Arthur Schneier

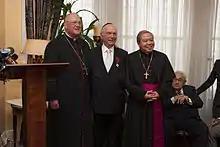
Schneier being conferred with a Papal Knighthood. From left, Cardinal Timothy M. Dolan, Rabbi Arthur Schneier and Archbishop Bernardito C. Auza

Rabbi Schneier also served as U.S. Alternate Representative at the U.N. General Assembly in 1988 and as a member of the U.S. Delegation for Return of the St. Steven Crown to Hungary in 1979. In 2006, he became a member of the United Nations Alliance of Civilizations High-Level Group (UNAOC) and in 2008, he was appointed an ambassador to the UNAOC. That same year, Rabbi Schneier was the keynote speaker at an Interfaith Conference convened by King Abdullah of Saudi Arabia in Madrid. In 2009, he had a private audience with Pope Benedict XVI to reaffirm Nostra Aetate adopted by Vatican Council II. In April 2015, Rabbi Schneier was conferred a Papal knighthood by The Roman Catholic Archdiocese of New York's Cardinal Timothy M. Dolan for the "good works that he’s done on behalf of religious freedom, international peace and justice.”